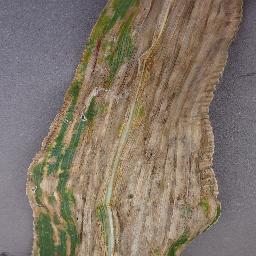
Label: Corn___Northern_Leaf_Blight